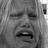
Emotion: sad